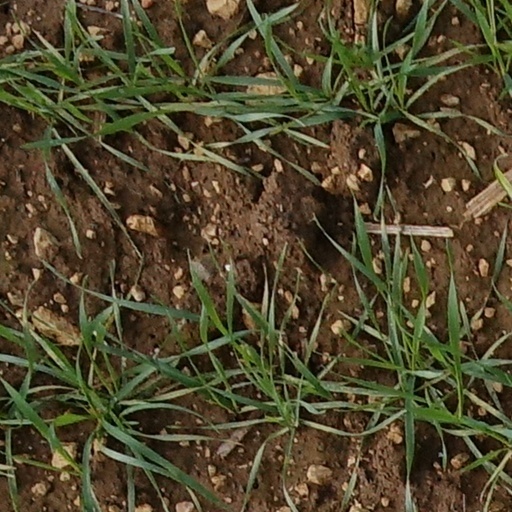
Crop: wheat